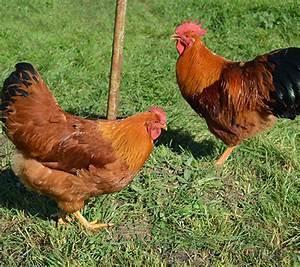
chicken